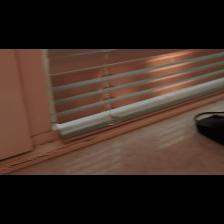
Label: NonHuman